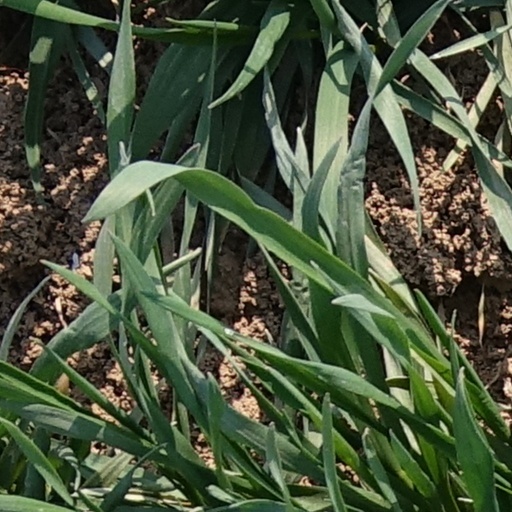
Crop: wheat